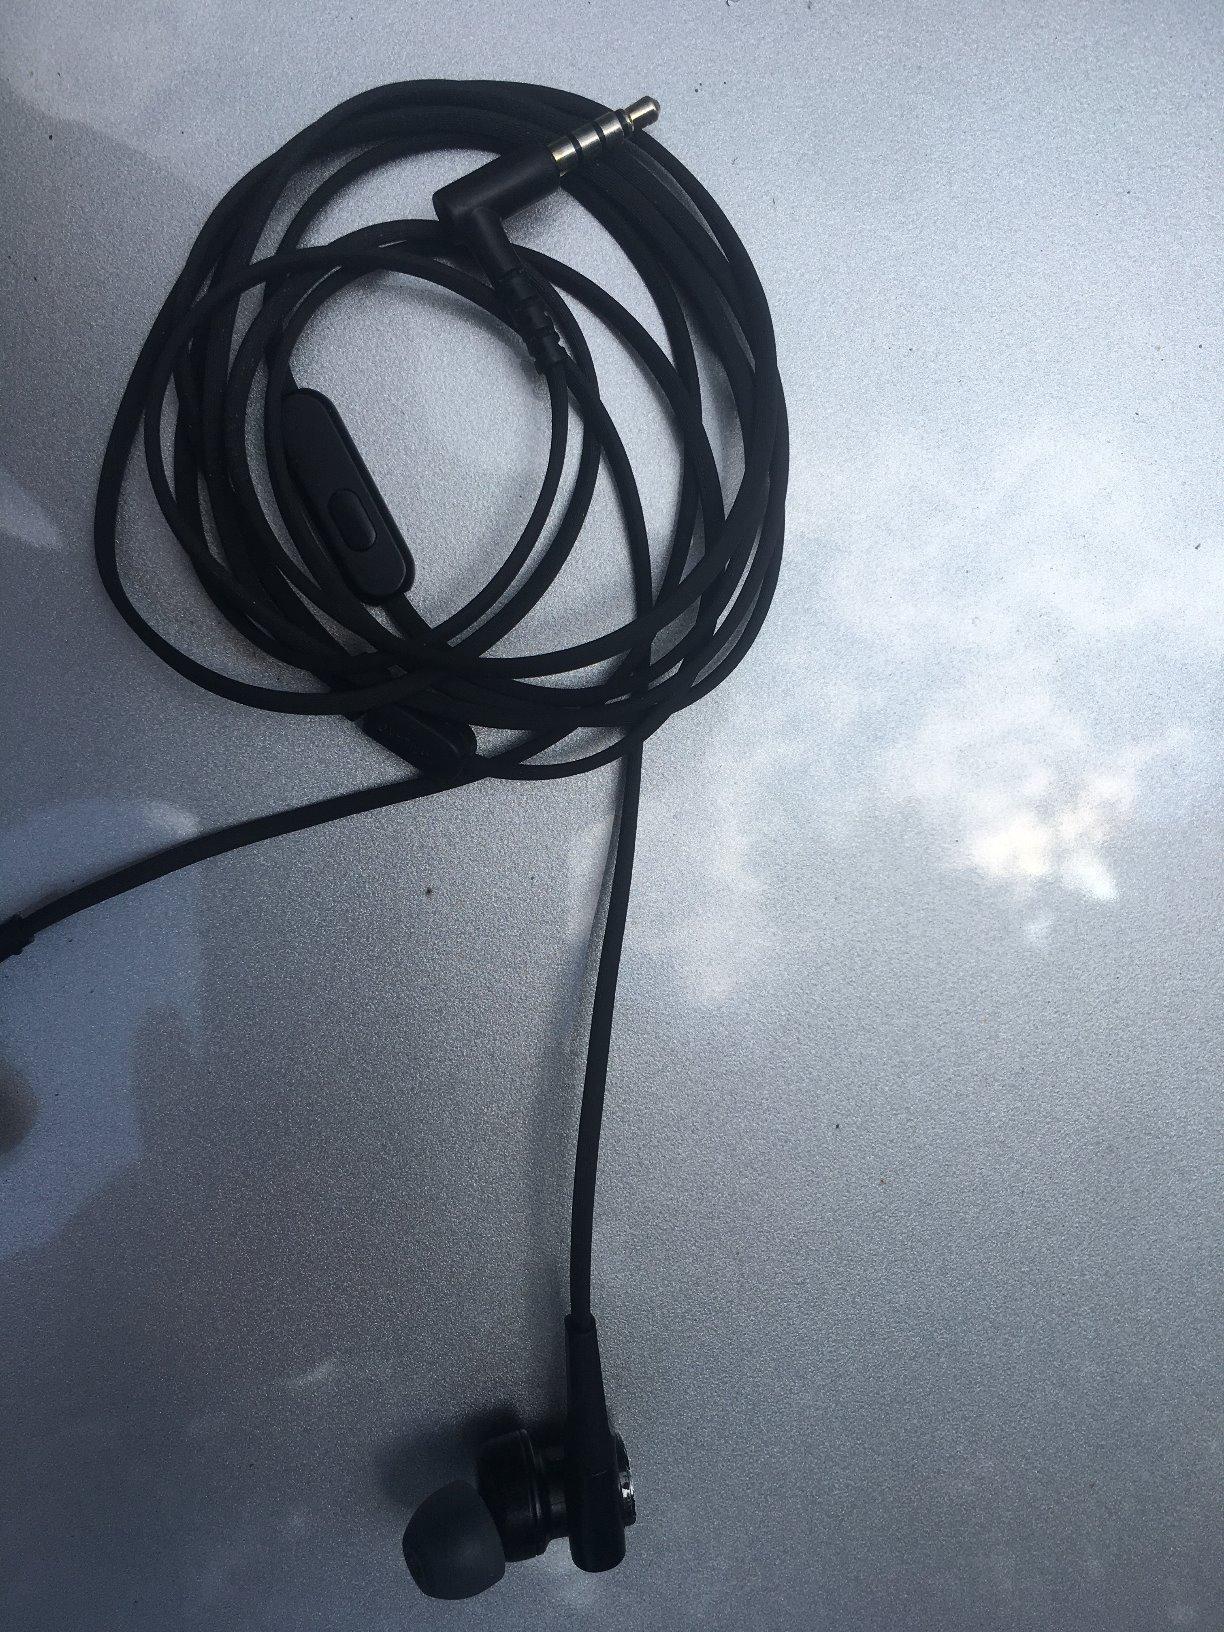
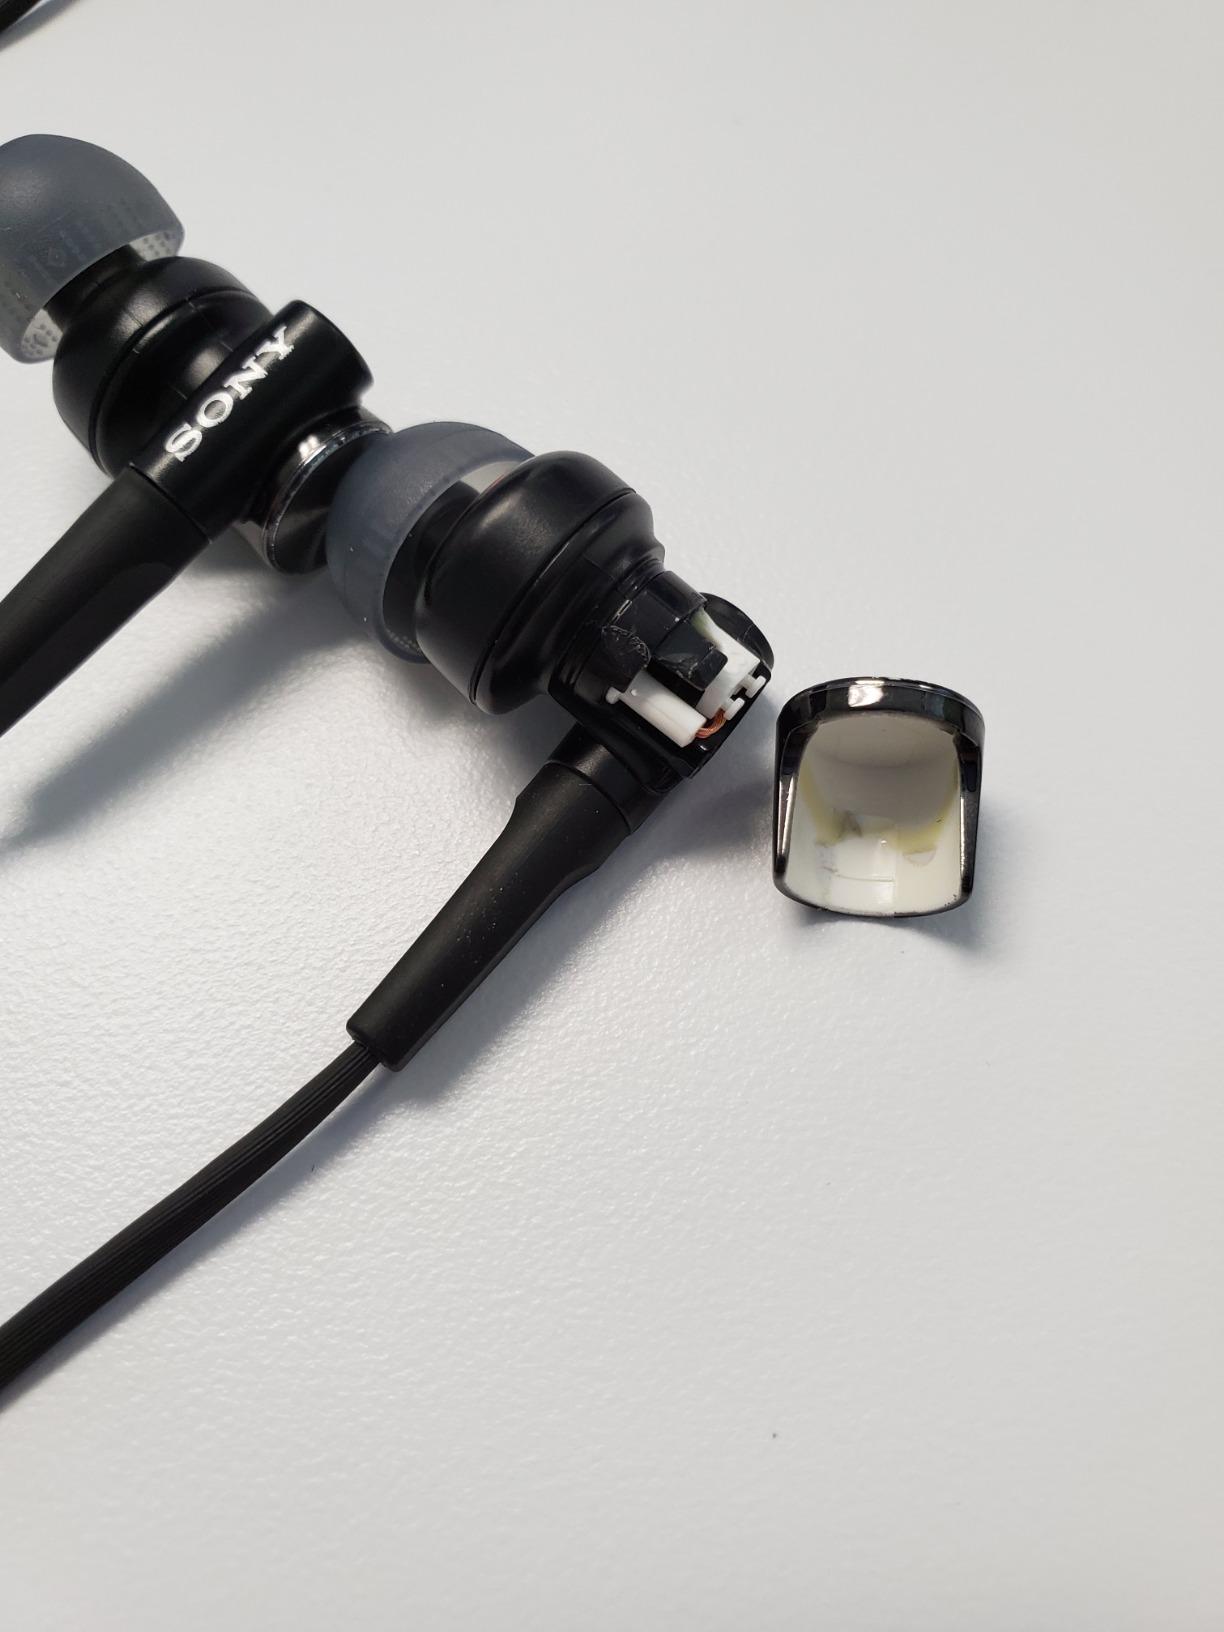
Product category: headphones
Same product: yes